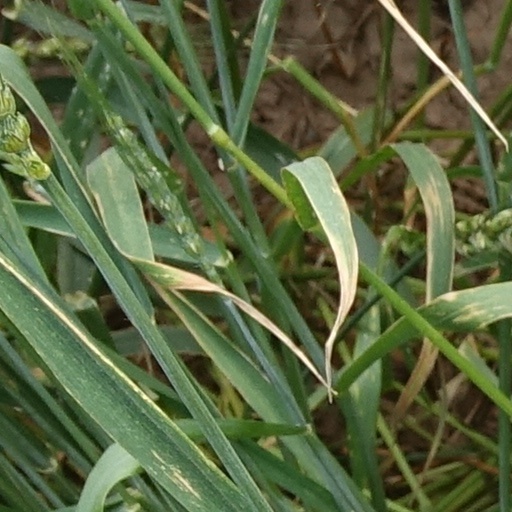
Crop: wheat